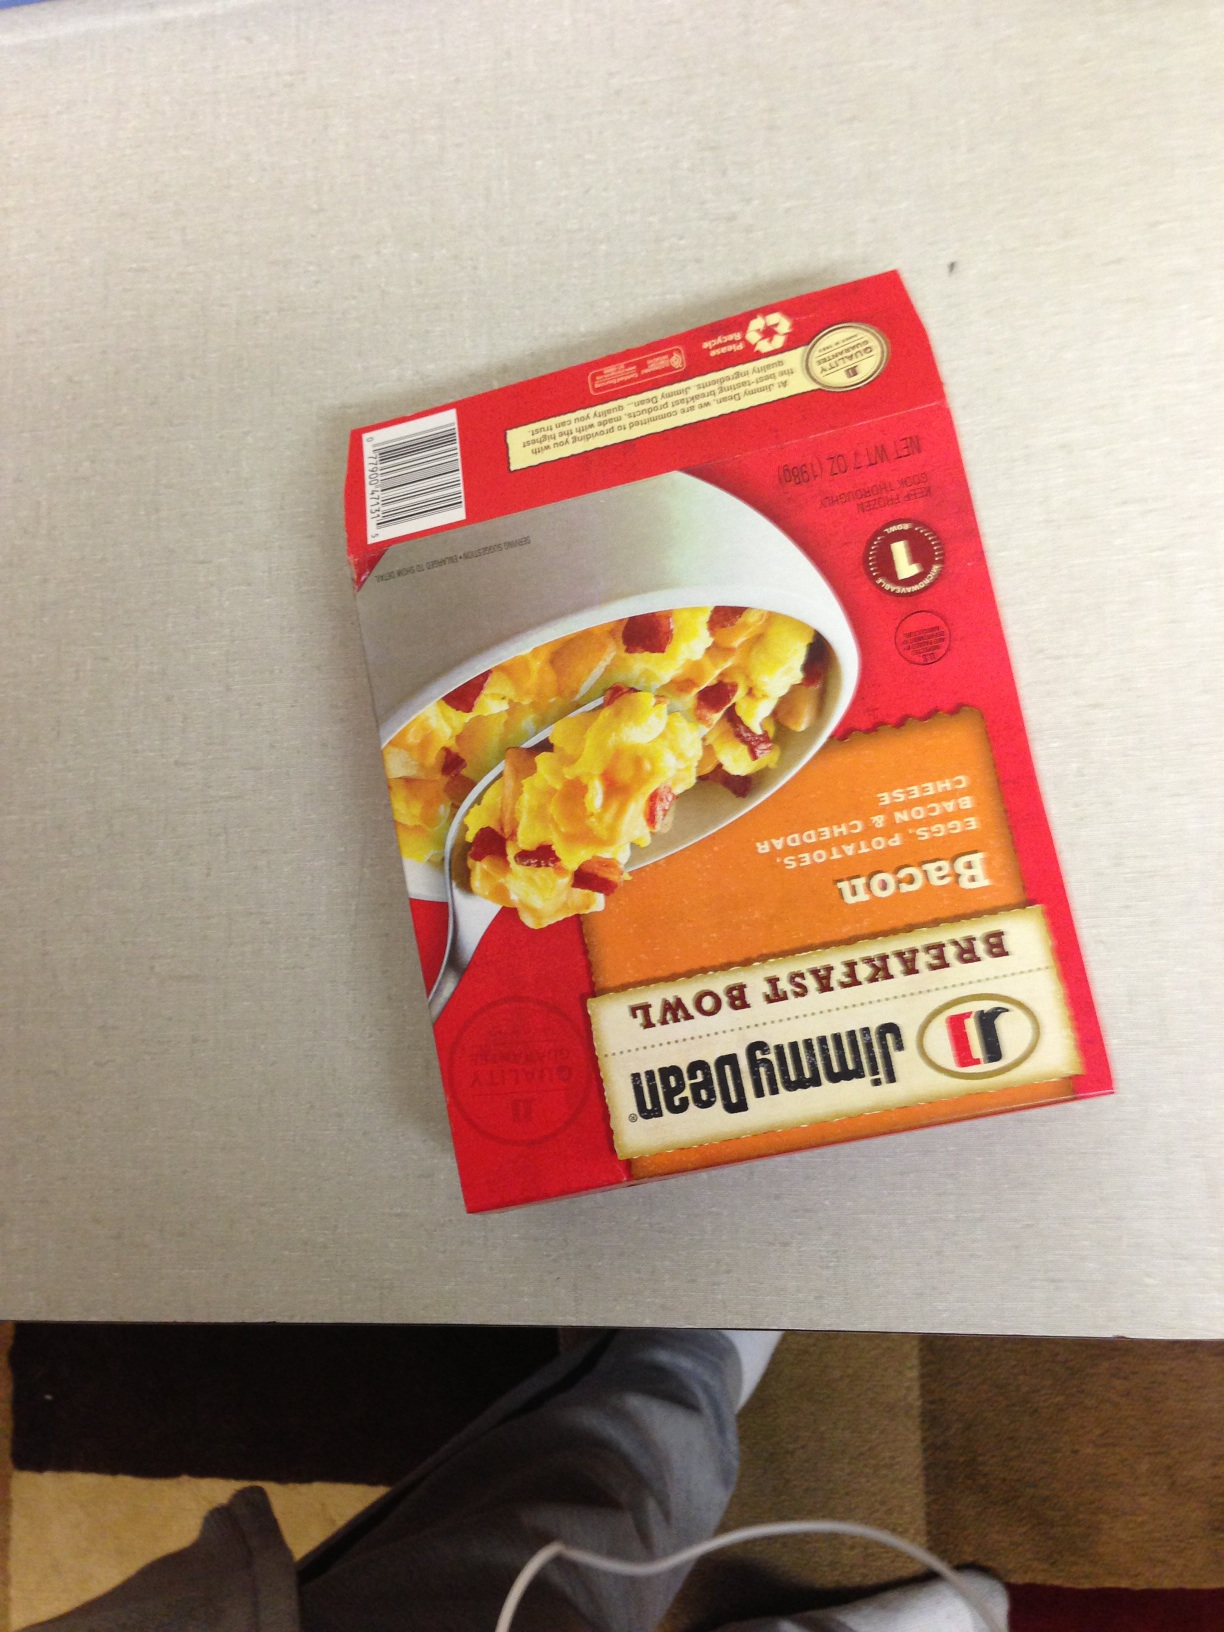Question: Is it possible to see the cooking direction for microwave?
Answer: no